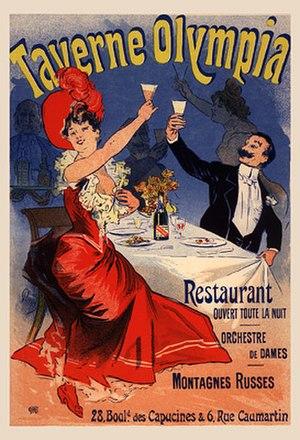
L’Olympia est une salle de spectacle située 28, boulevard des Capucines, dans le 9ᵉ arrondissement de Paris. C'est le plus ancien music-hall de Paris encore en activité. Elle est propriété du groupe Vivendi depuis 2001.